Guanajuato

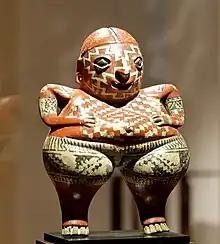
Chupícuaro statuette at the Louvre

In the pre-Hispanic era, the Bajio saw the most human development due to the fertility of the soil and the presence of surface water for agriculture. The oldest group to inhabit the area were the people now known as the Chupícuarios, who dominated the center of the Bajío area and were active between 800 BCE and 300 CE. Their largest city is now the site called Chupícuaro, and their influence was widespread being found in the modern states of Zacatecas, Querétaro, Colima, Nayarit, Hidalgo, State of Mexico, Michoacán and Guerrero. Chupícuaro cities were associated with the Toltec city of Tula and when this city fell, these agricultural cities of Guanajuato also went into decline. This and a prolonged drought cause these cities to be abandoned between the 10th and 11th centuries with only the Guamares left ethnically.